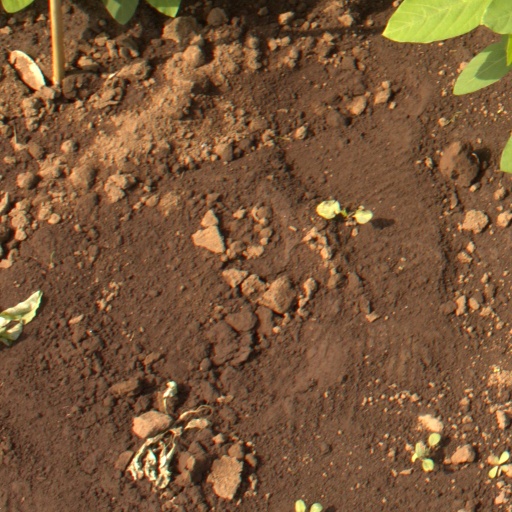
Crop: soybean